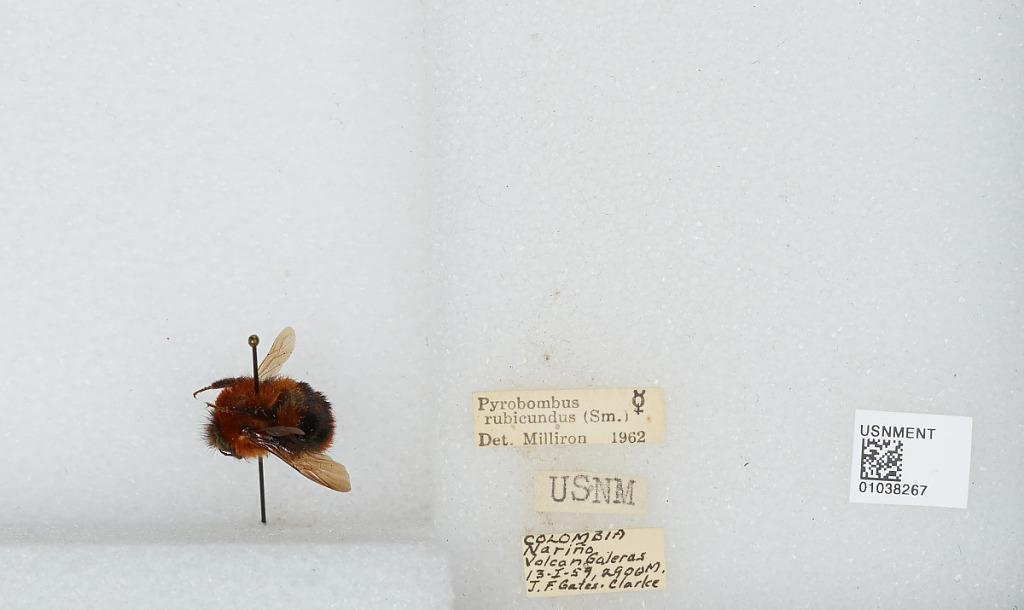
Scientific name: Bombus (Rubicundobombus) rubicundus Smith
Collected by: J. Clarke
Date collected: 1959-1-13
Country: Colombia
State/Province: Narino
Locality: Galeras Volcano
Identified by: Milliron